Folsom Field (Alabama)

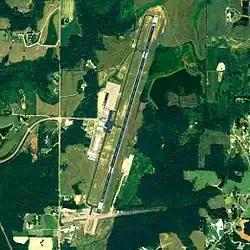
NAIP aerial image, August 2006

Cullman Regional Airport-Folsom Field is a public-use airport located five nautical miles (6 mi, 9 km) north of the central business district of Cullman, a city in Cullman County, Alabama, United States. It is owned by the City and County of Cullman.